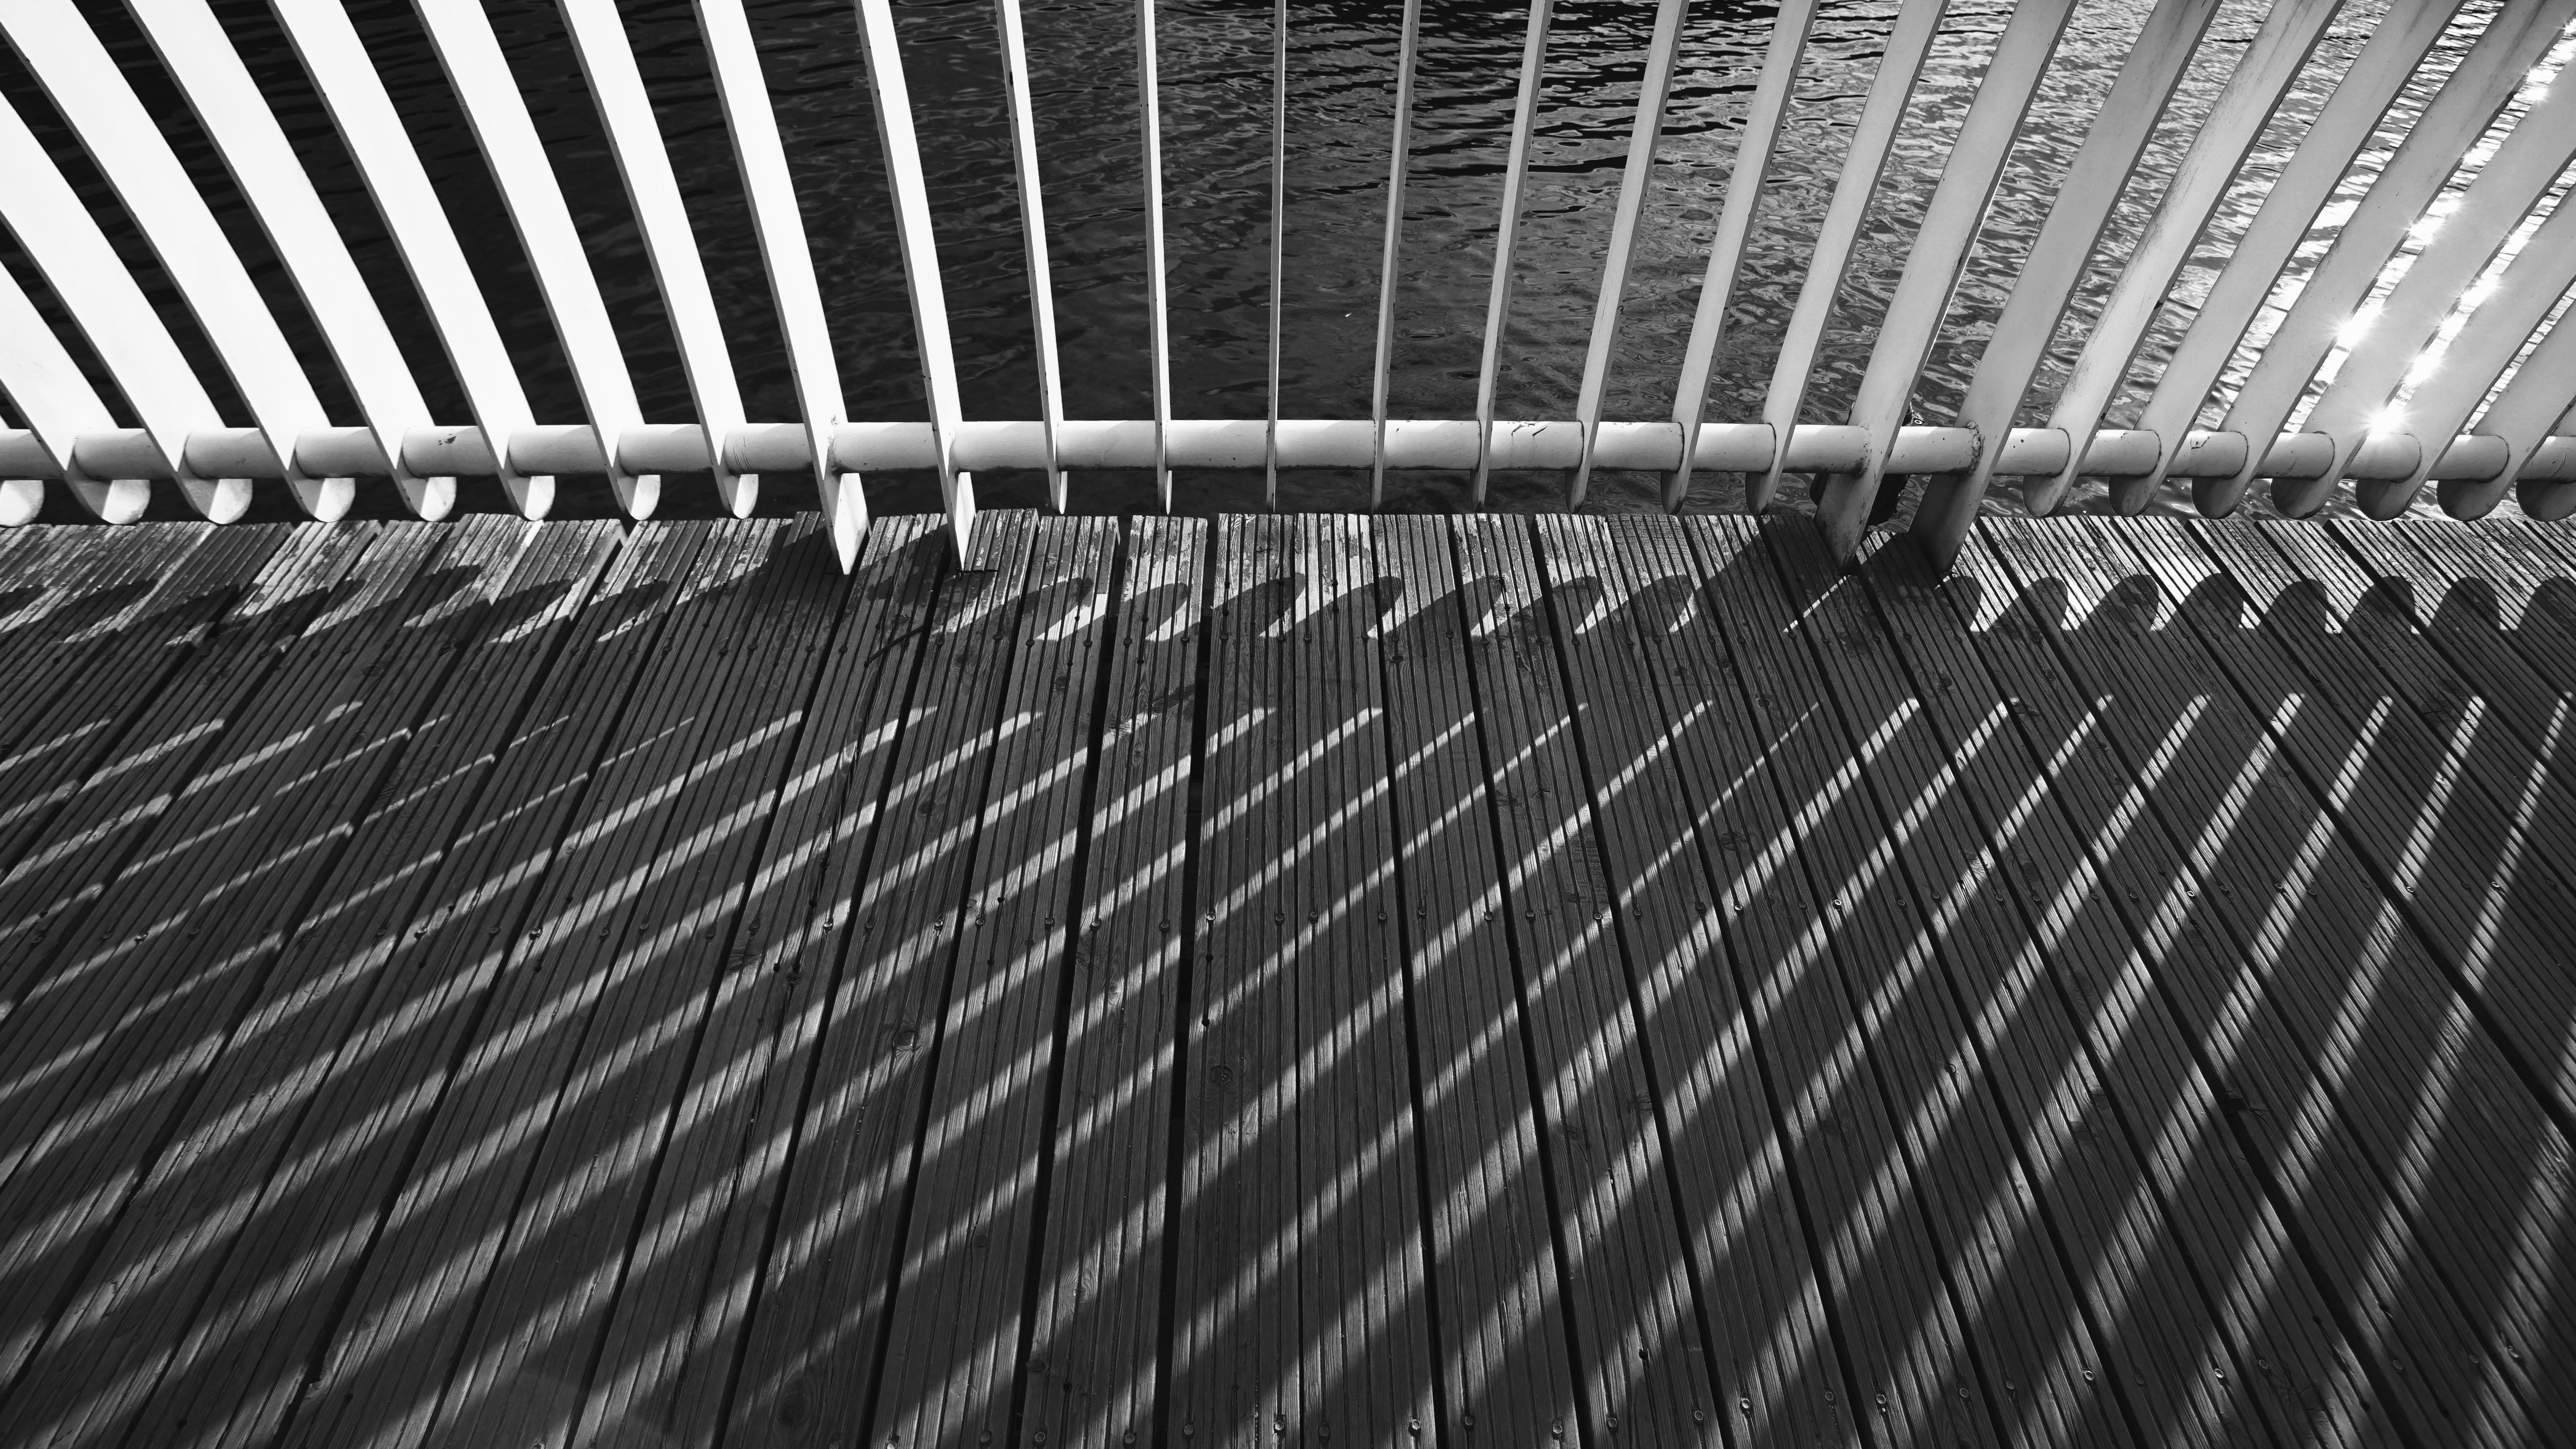
black, black and white, structure, monochrome photography, infrastructure, architecture, light, metal, photography, monochrome, line, pattern, mesh, steel, building, metropolis, wire fencing, angle, symmetry, stock photography, daylighting, facade, net